Early Swedish literature

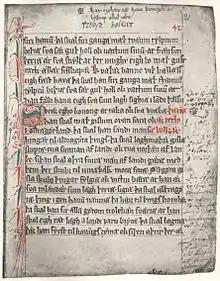
A page of a 1280 copy of the Law of Västergötland, the oldest remaining complete book in Swedish. Currently in possession of the National Library of Sweden.

Early Swedish literature designates Swedish literature written between approximately 1200–1500 AD.